Folklore of India

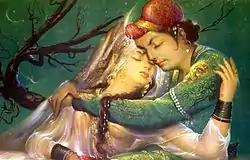
Jahangir and Anarkali

India has a long history of board games. You hear about these from the times of the Mahabharata and the Mughal empire. Some of the popular board games that originated from Indian Traditional games include Chess (Chaturanga), Ludo (Pachisi) and Snakes and Ladders (Moksha-Patamu).